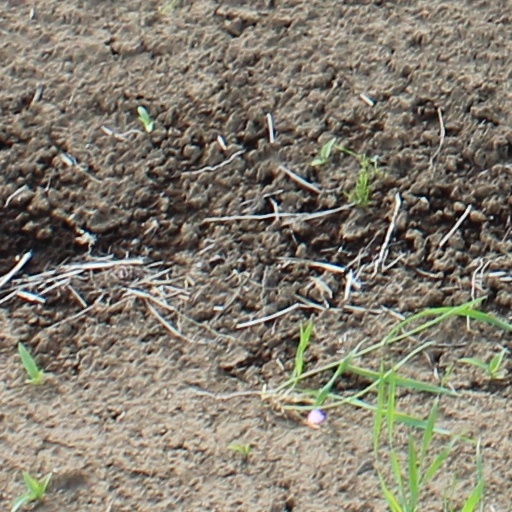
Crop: wheat